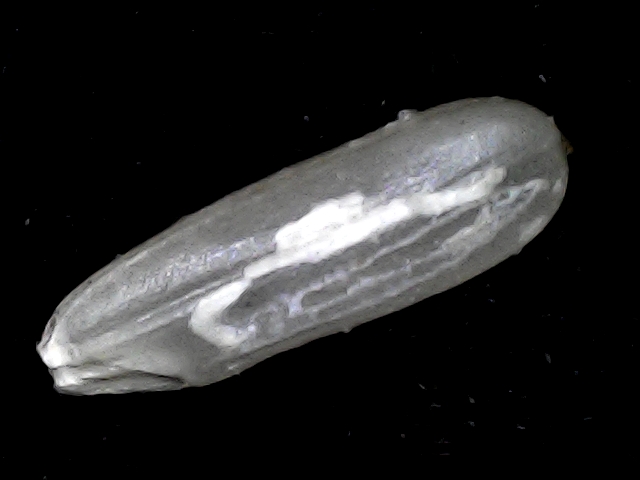
Rice variety: BD87